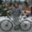
Label: bicycle